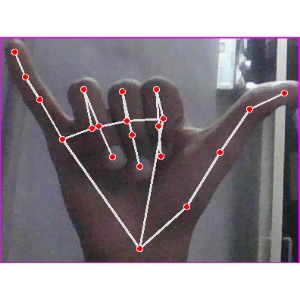
अक्षर: य